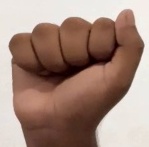
ASL sign: A